Igor Abakoumov

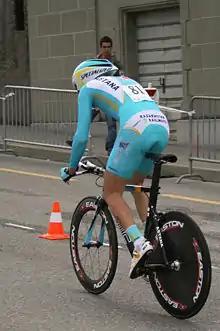
Riding the prologue of the Tour de Romandie 2007

Igor Abakoumov (born 30 May 1981 in Berdyansk, Ukraine) is a Belgian former professional road bicycle racer of Ukrainian origin. Abakoumov became a naturalized Belgian citizen on 15 September 2001. He turned professional in 2002. Abakumov was left in limbo by his former team, , when the sponsors pulled the plug on funds following a drugs scandal. He last rode for the .